Bruce Robb

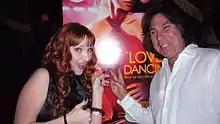
With Scarlett Pomers Premiere 2009

Bruce Robb was uncredited on his first movie soundtrack in the 1970s alongside Flo and Eddie of the Turtles when they produced an original score for a racy Roger Corman produced flick, "Dirty Duck". He later also worked with director David Lynch, produced Shelley Duvall and Robin Williams singing showtunes for Robert Altman's "Popeye", and recorded a full orchestra in the scoring of "Twins". He has also been credited as a producer alongside music supervisor Evyen Klean, with whom he collaborated for HBO's "Lackawanna Blues". Robb also worked on the Amy Smart vehicle "Love N' Dancing", for which he is listed as the music supervisor-producer and soundtrack producer, with other varied music credits (producer, engineer, arranger, mixing, performer, composer) on over 30 original songs recorded for the film's dance choreography.